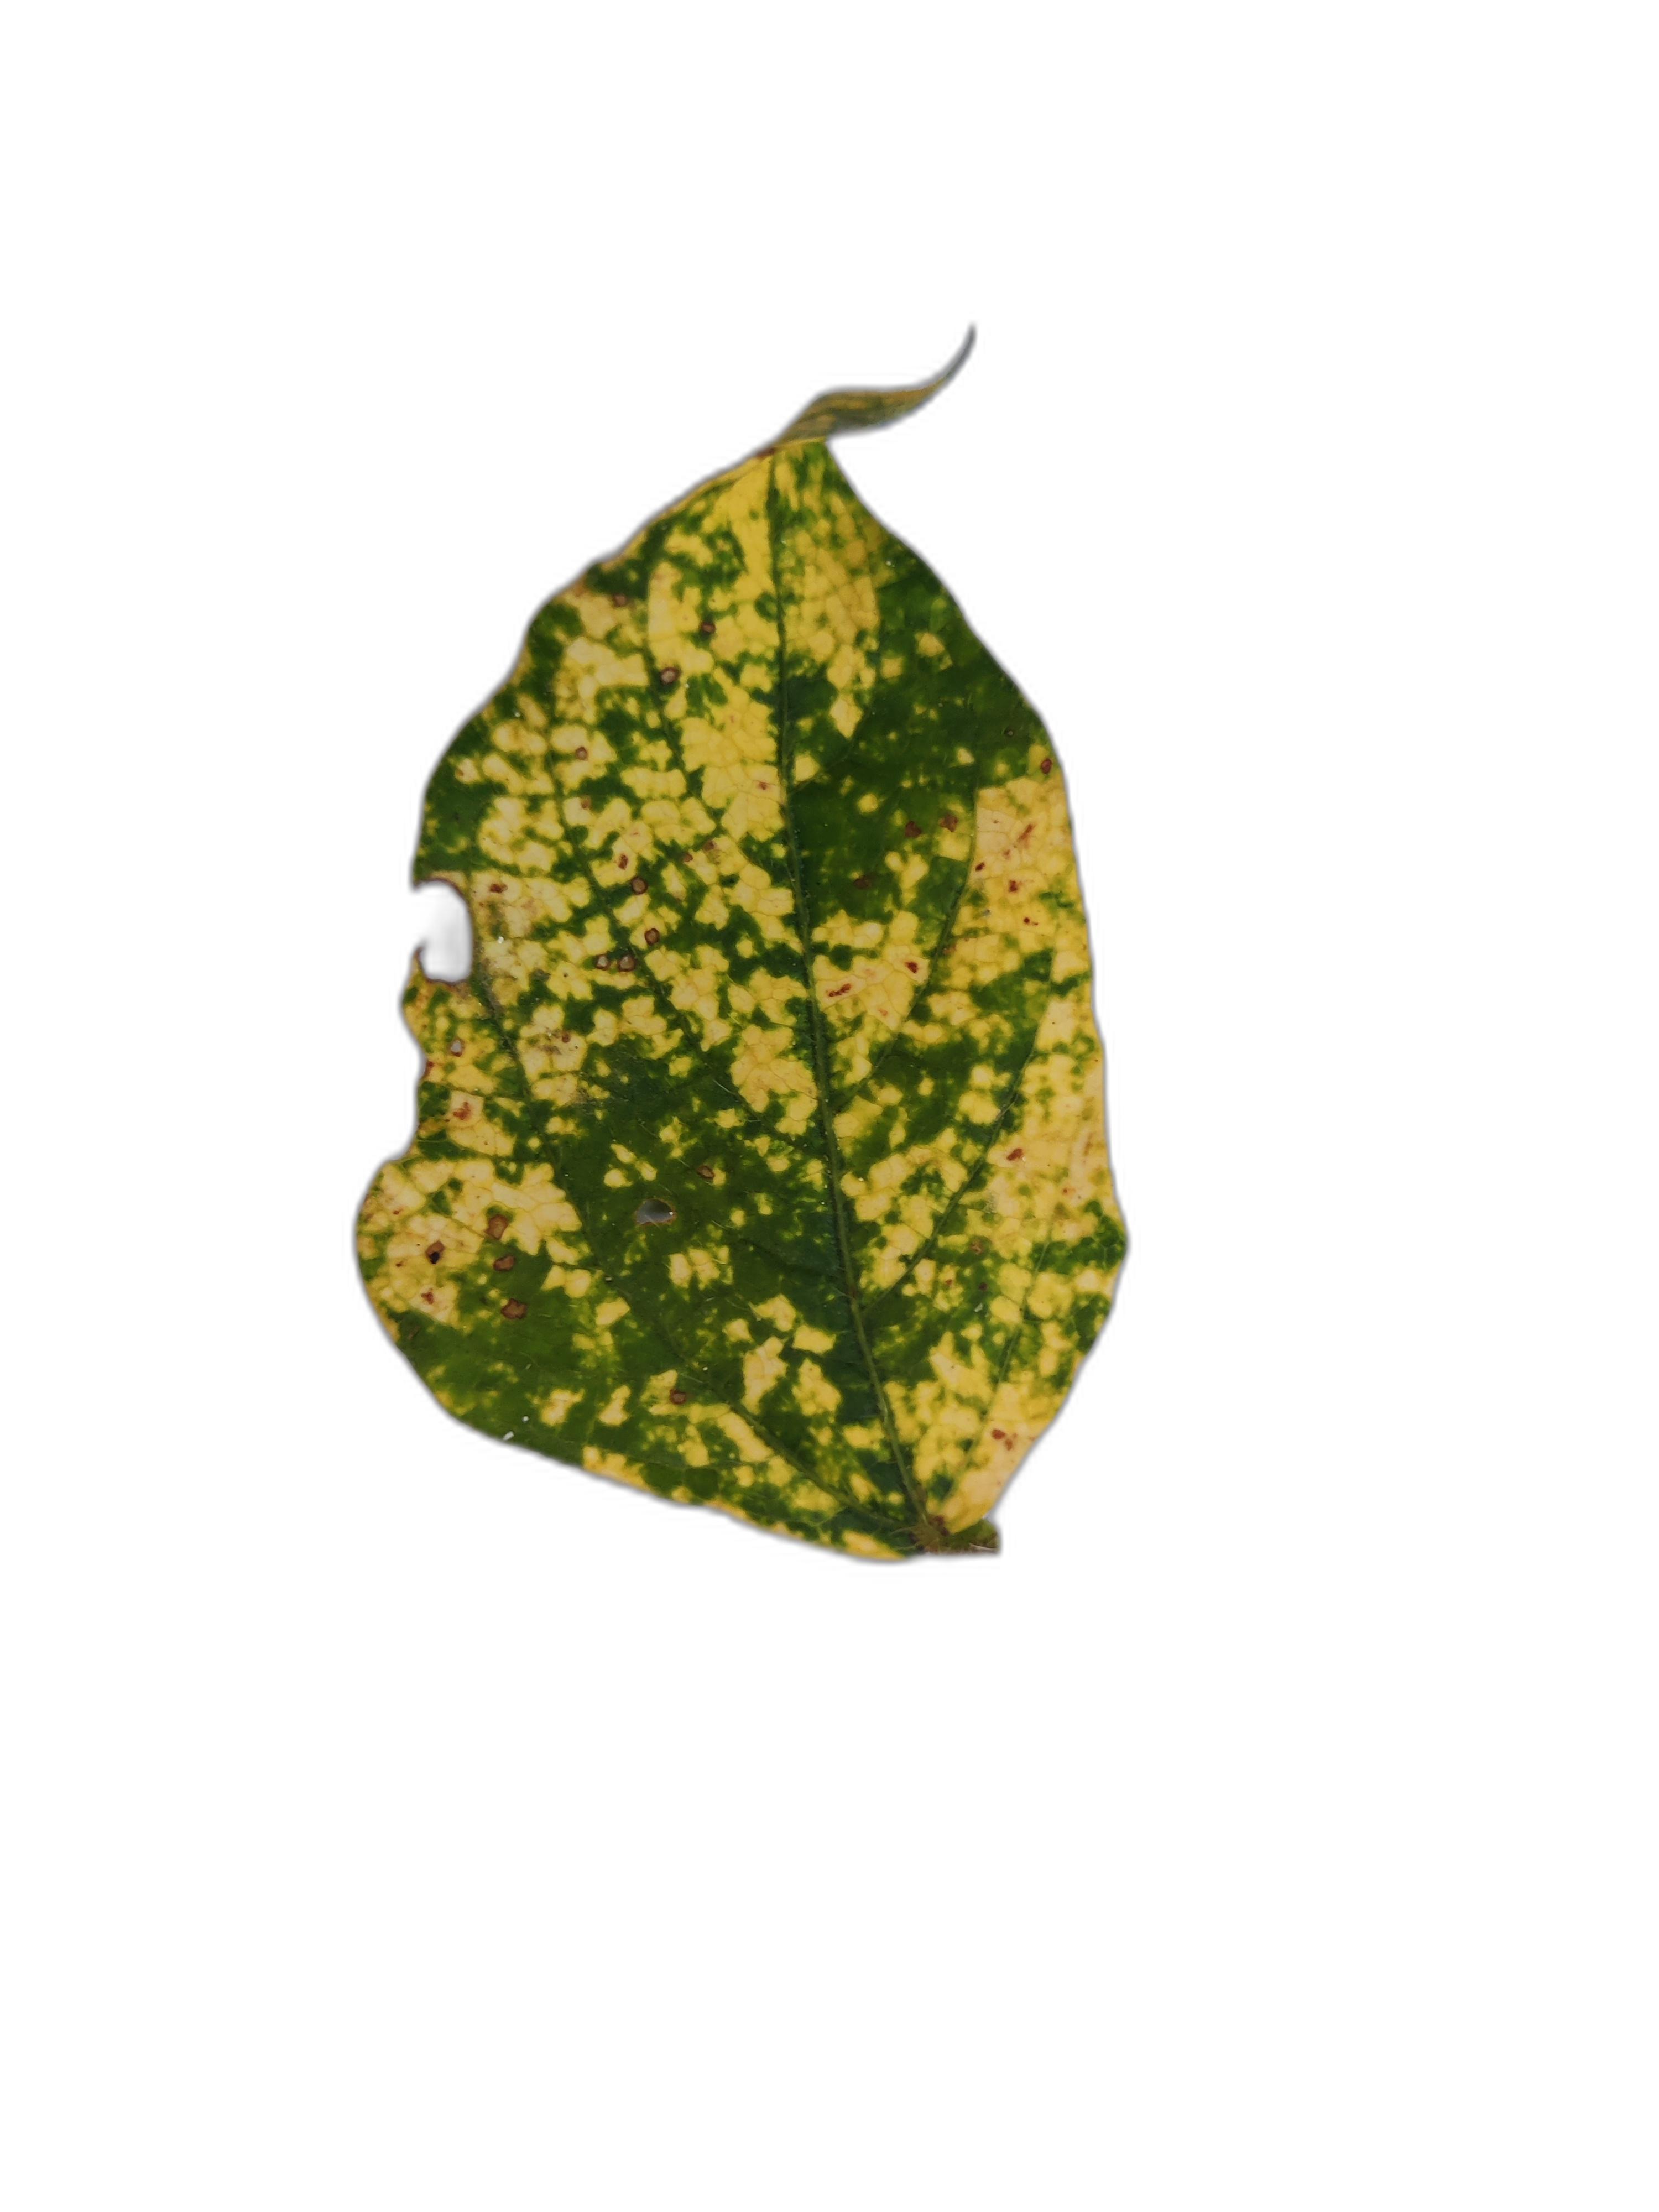
Label: Yellow Mosaic